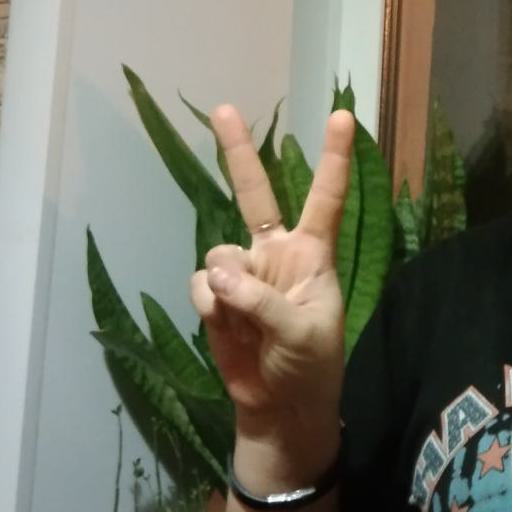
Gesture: peace